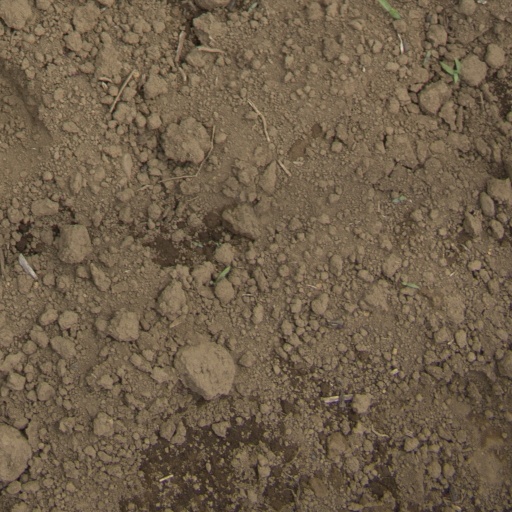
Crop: Jerusalem artichoke